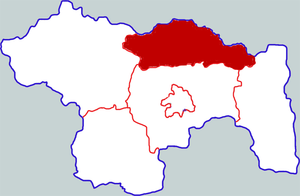
Changge est une ville de la province du Henan en Chine. C'est une ville-district placée sous la juridiction administrative de la ville-préfecture de Xuchang.